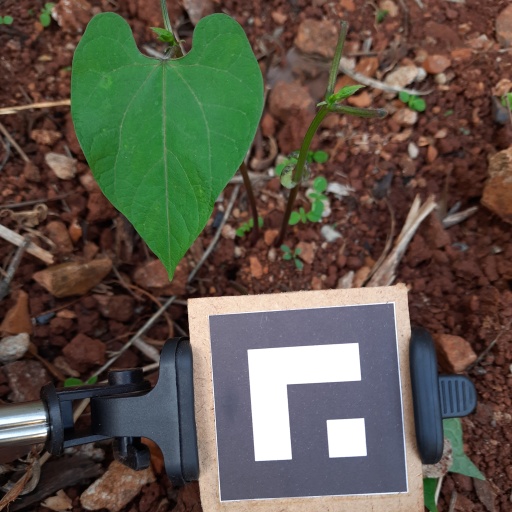
Observations: wavy surface, no eating holes, under shade